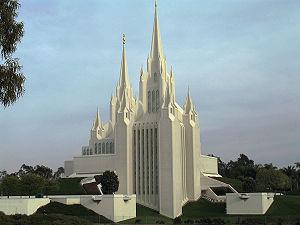
Le temple mormon de San Diego est un temple de l'Église de Jésus-Christ des saints des derniers jours situé près de La Jolla, à San Diego, en Californie.